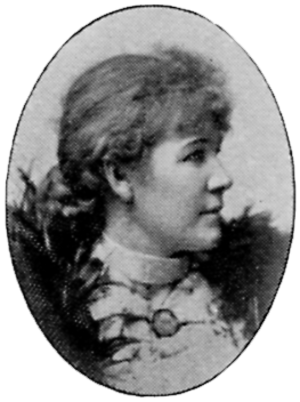
Jenny Eugenia Nyström, née le 13 juin 1854 à Kalmar, morte le 17 janvier 1946 à Stockholm, est une peintre et illustratrice de livres pour enfants.